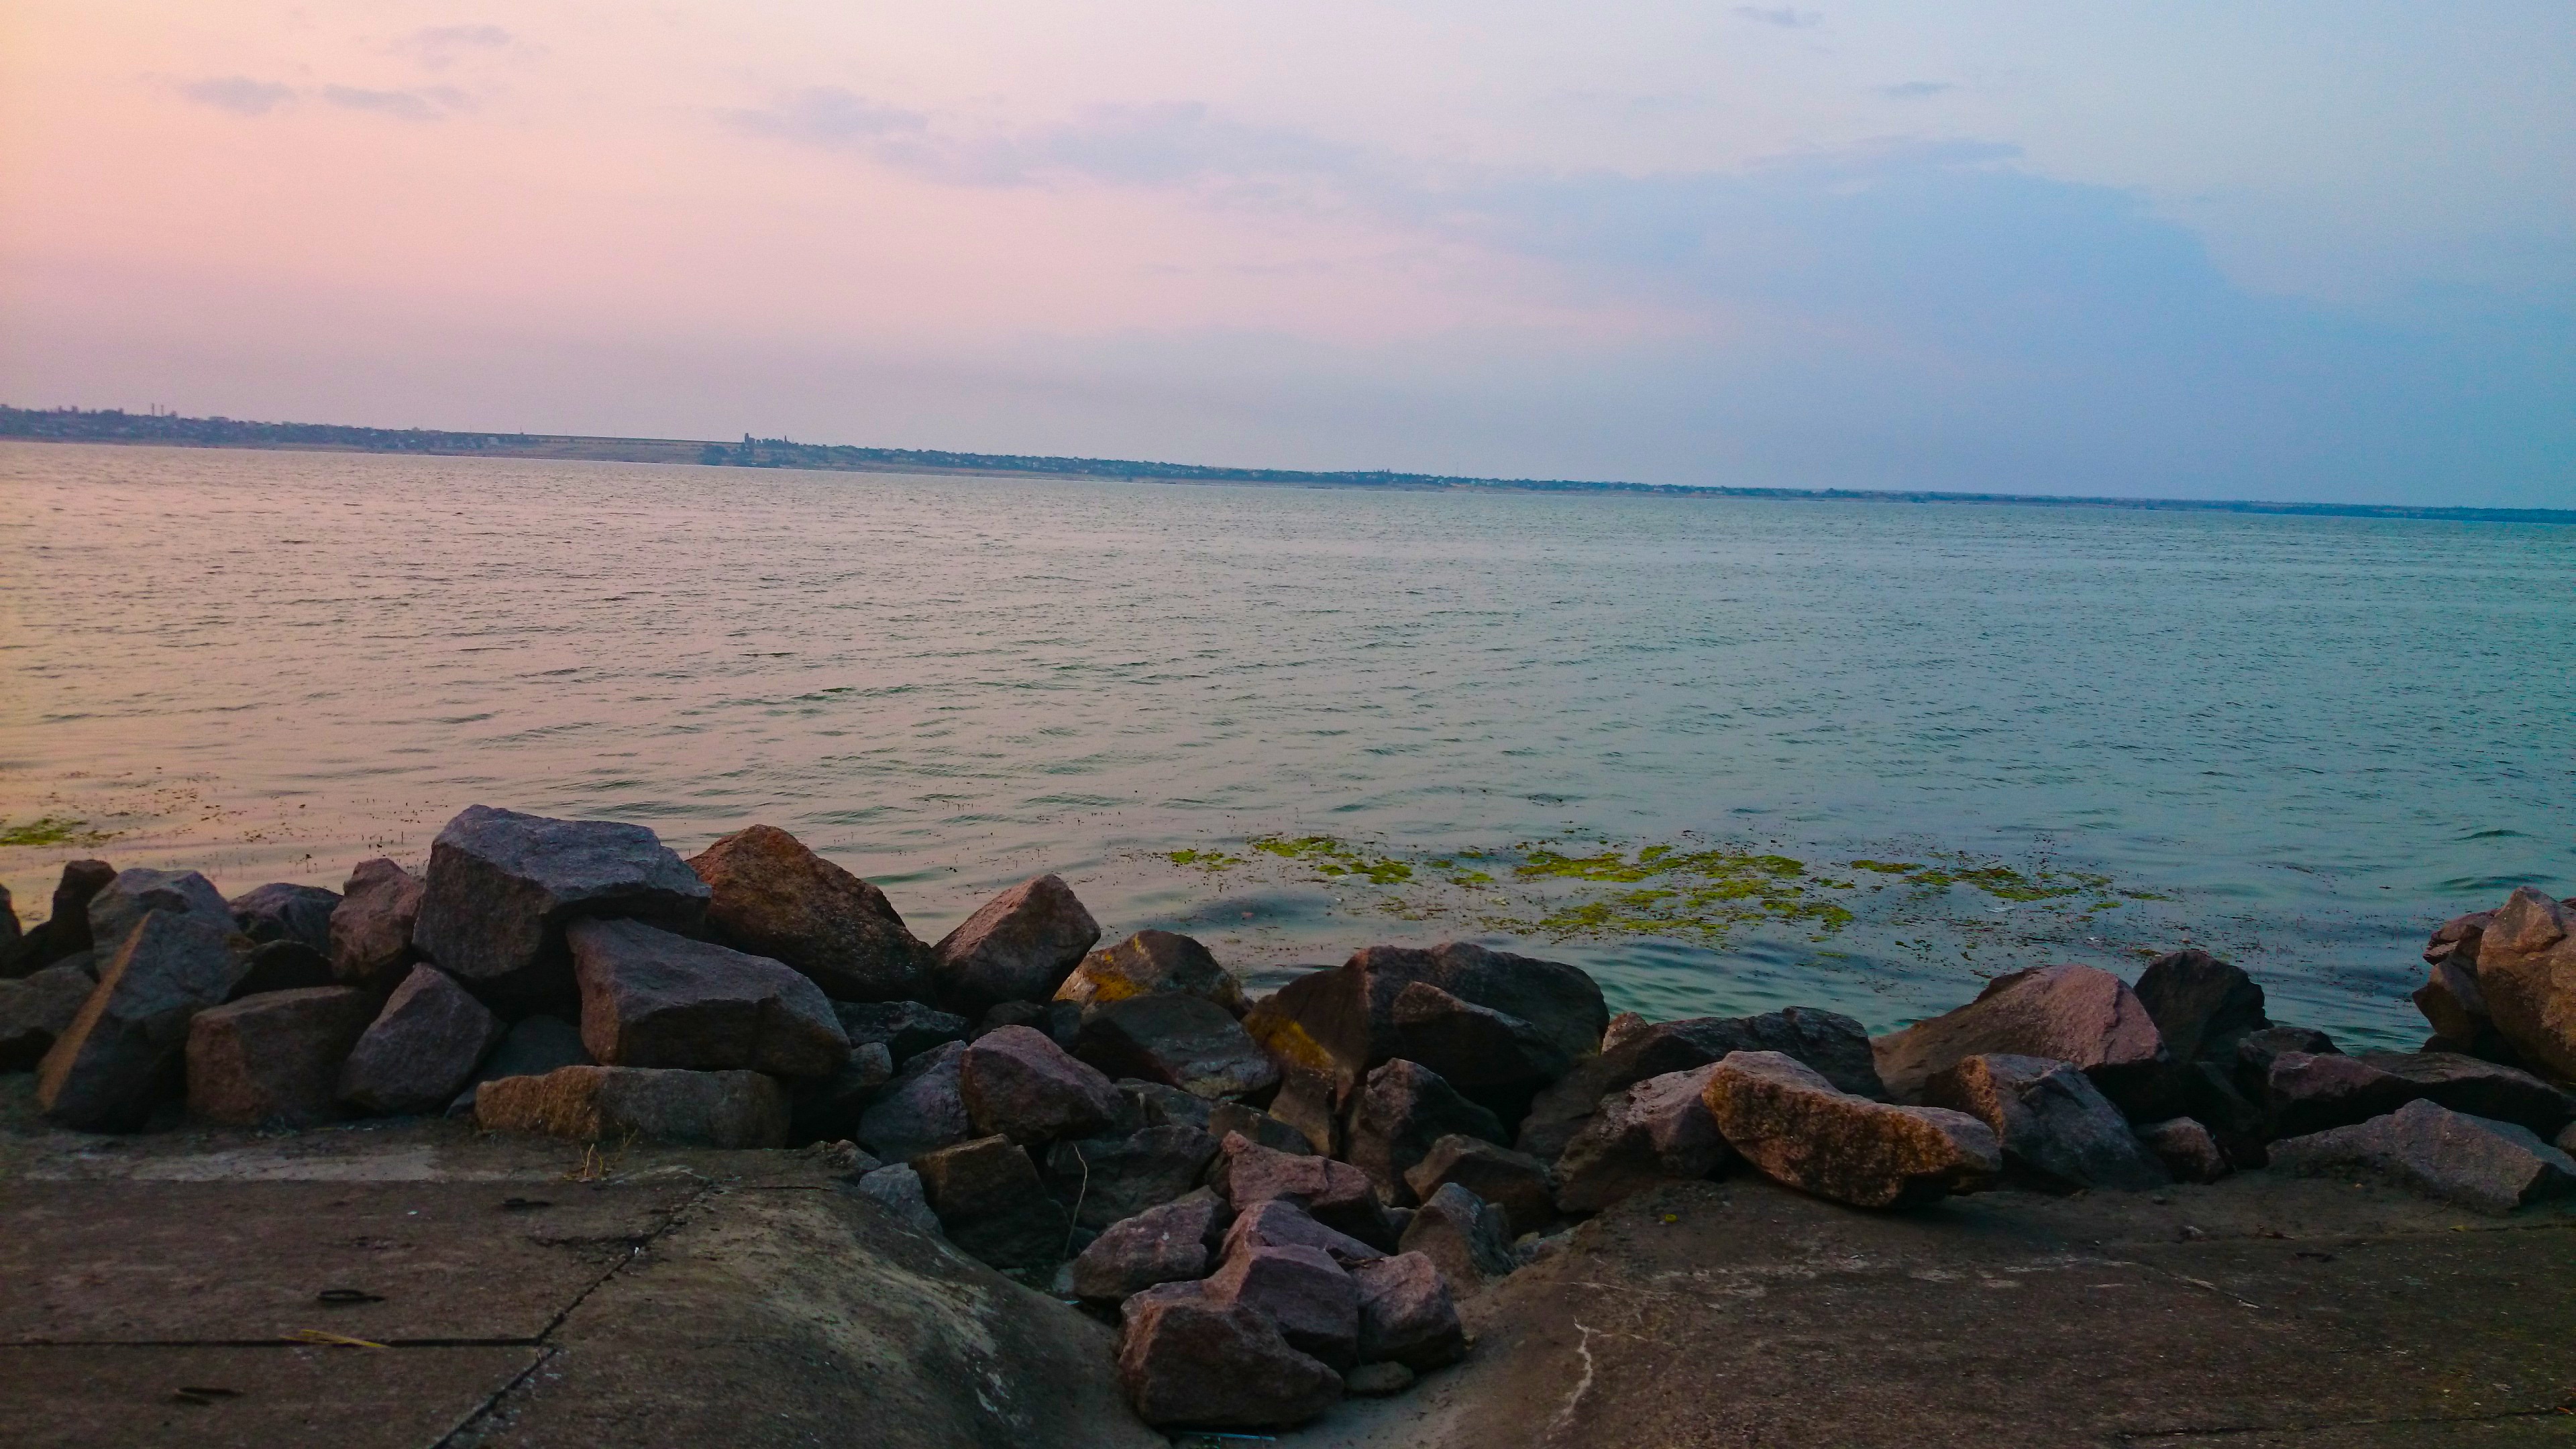
beach, sea, coast, sand, rock, ocean, horizon, morning, shore, vacation, bay, terrain, material, body of water